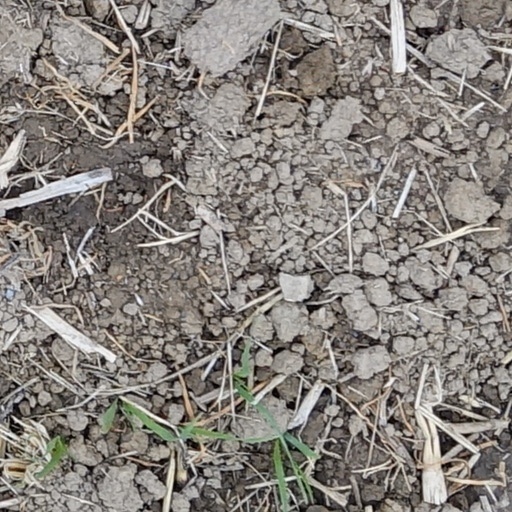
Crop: wheat